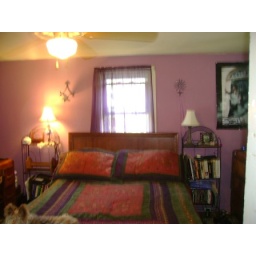
my bedroom in my mom's house 1jpg